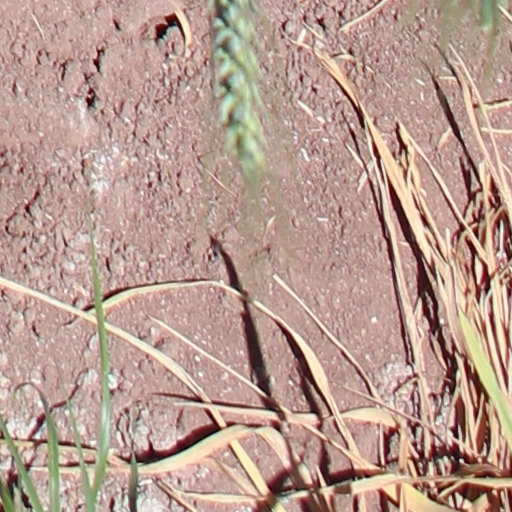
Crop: wheat